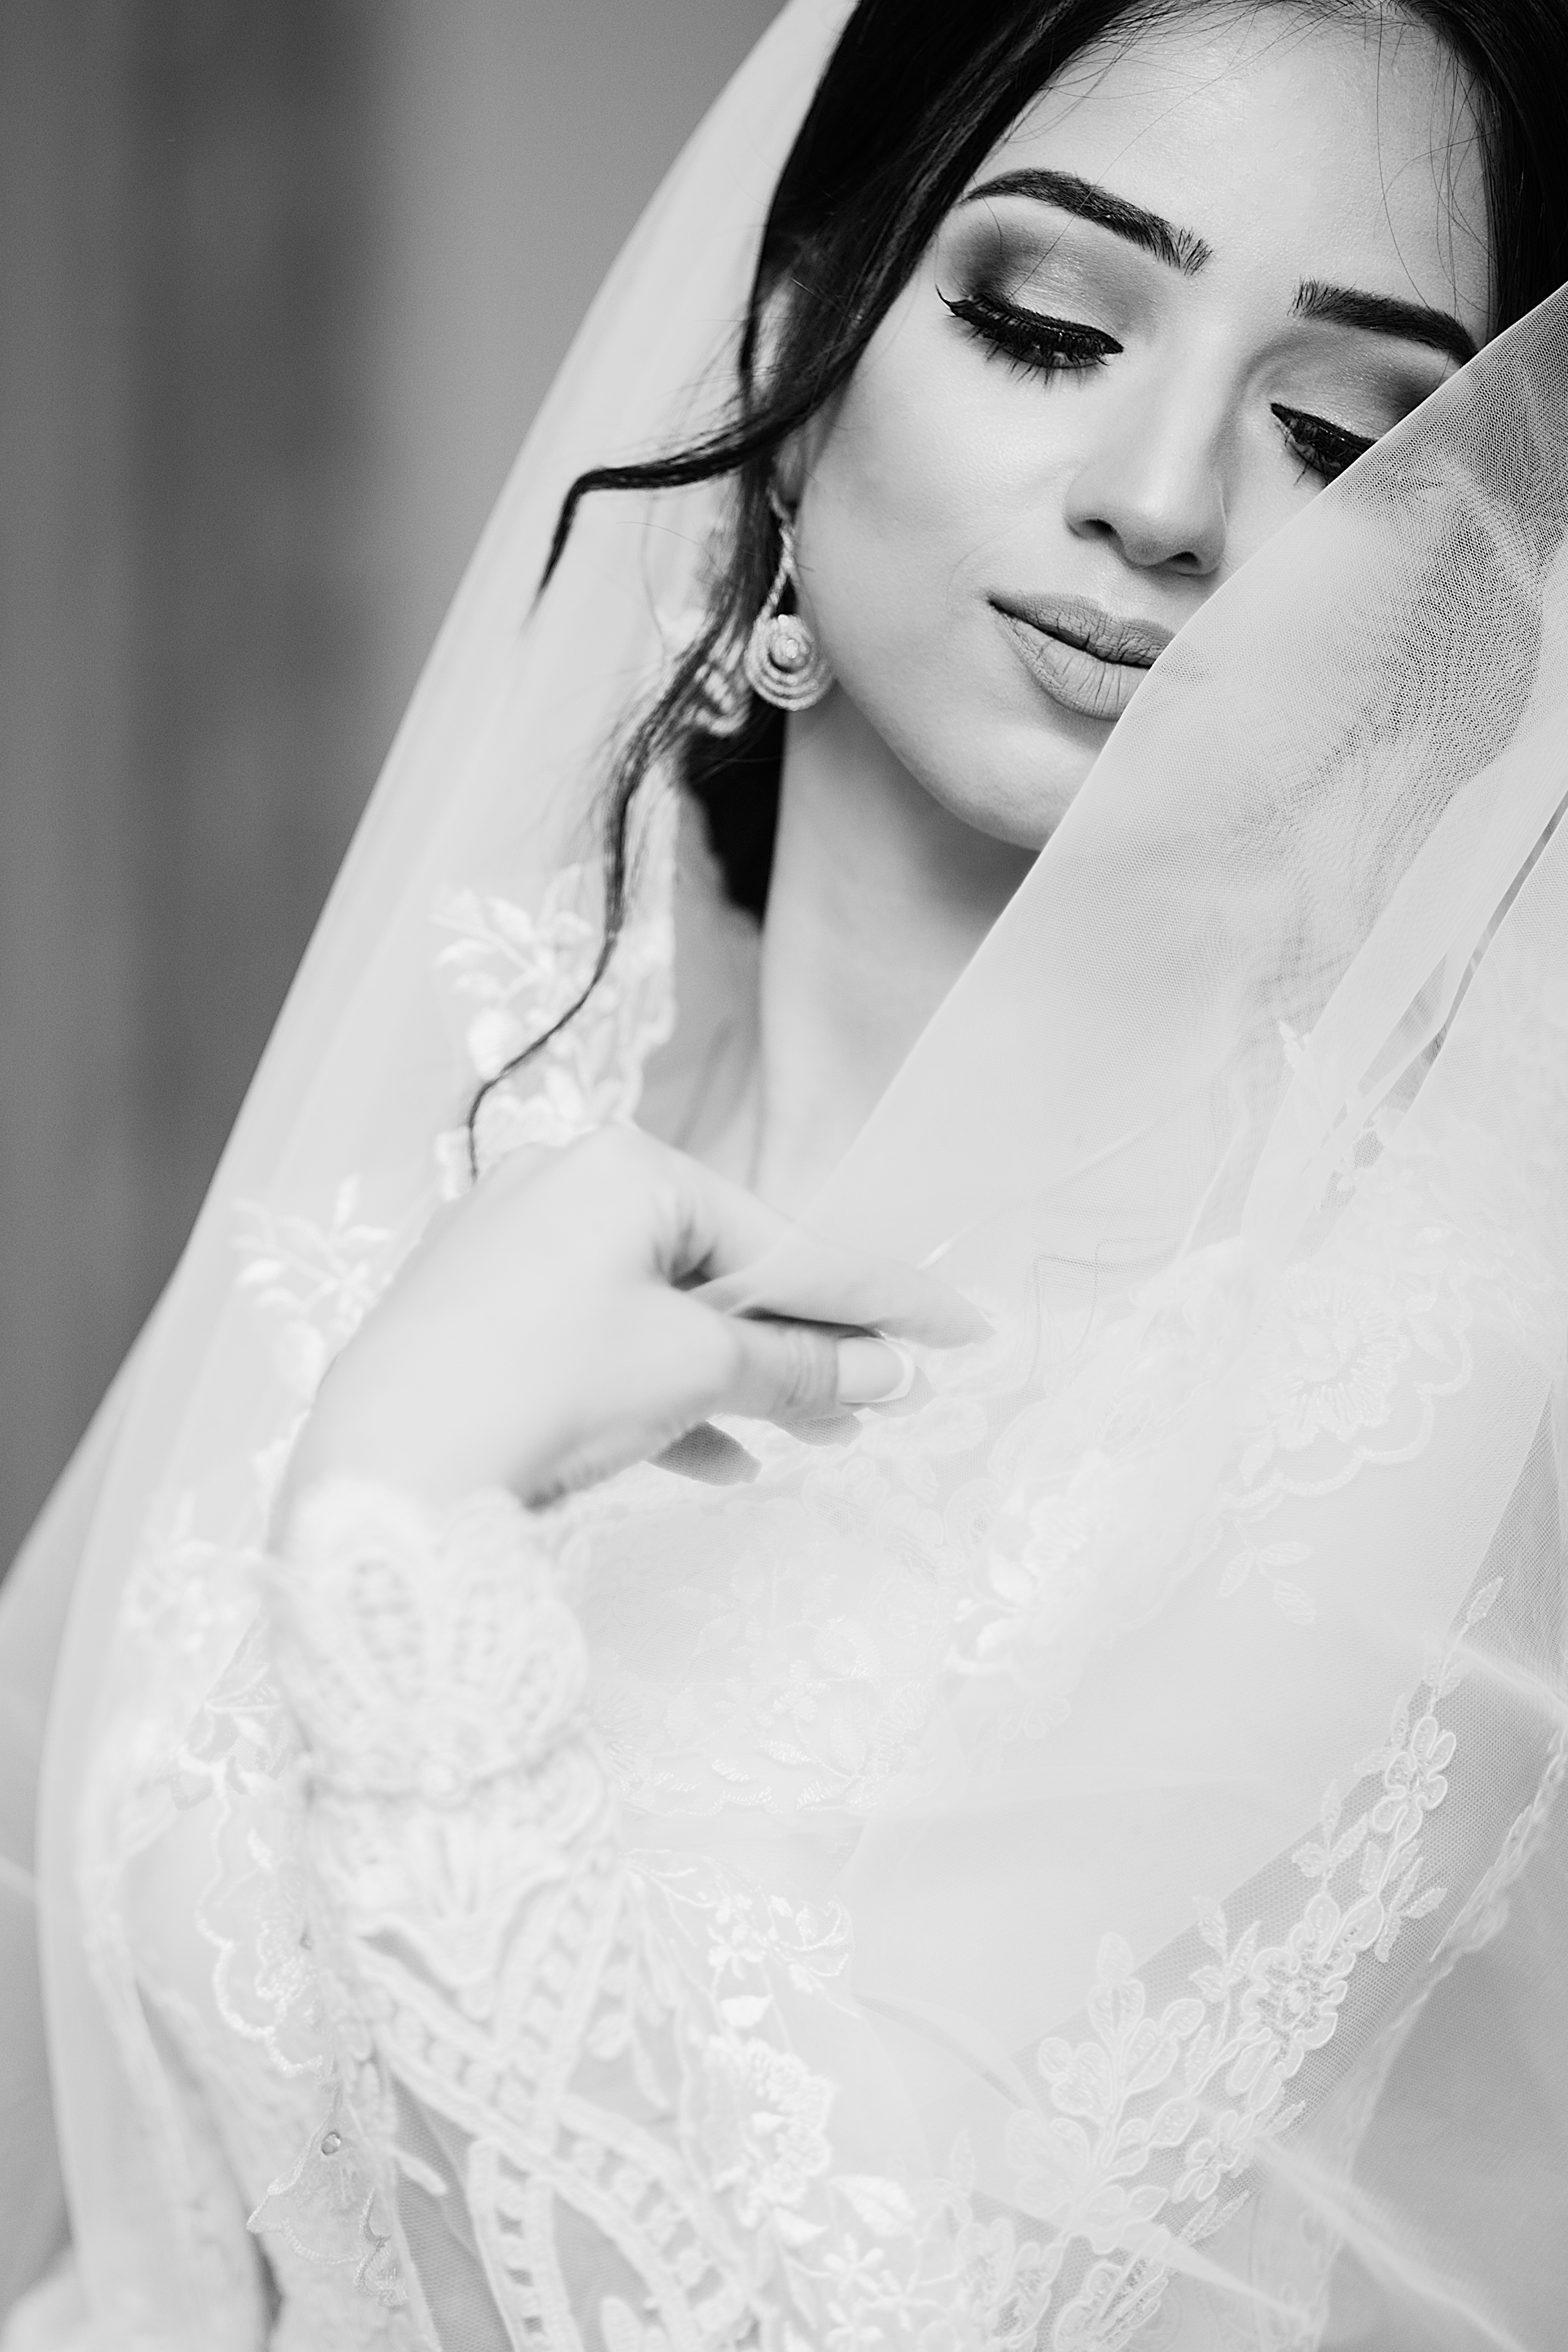
person, black and white, woman, photography, clothing, monochrome, wedding, wedding dress, bride, groom, ceremony, dress, gown, veil, bridal veil, monochrome photography, fashion accessory, bridal clothing, bridal accessory